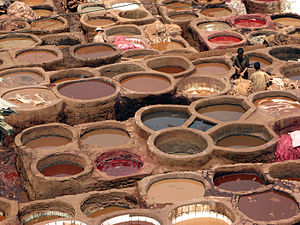
Maling
Maling er et, sædvanligvis flydende, materiale, som bruges til at ændre farven på en genstands overflade. Udover at indfarve, kan malingens funktion være at beskytte bundmaterialet og derved tilføje en teknisk eller æstetisk kvalitet. Tidligere maling blev lavet med æggeblommen og derfor ville stoffet hærde og klæbe til overfladen den blev påført.